The Holy Science

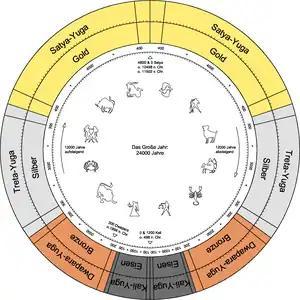

Sri Yukteswar's introduction to "The Holy Science" includes his explanation of the "Yuga Cycle" which differs from the traditional position because of his premise that the Earth is now in the age of "Dwapara Yuga", not the "Kali Yuga" that most Indian pundits believe to be the current age. His theory is based on the idea that the Sun “takes some star for its dual and revolves round it in about 24,000 years of our earth – a celestial phenomenon which causes the backward movement of the equinoctial points around the zodiac.”